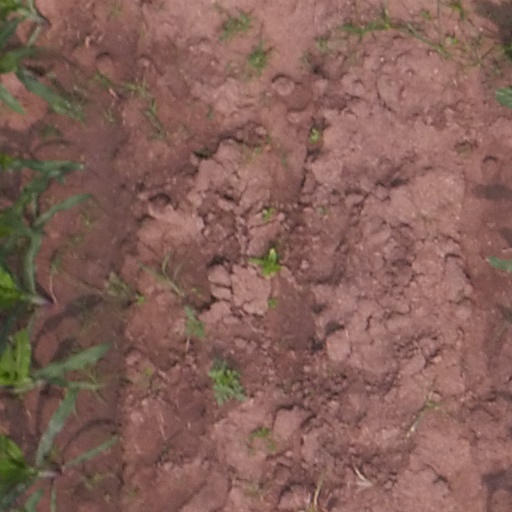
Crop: maize; corn